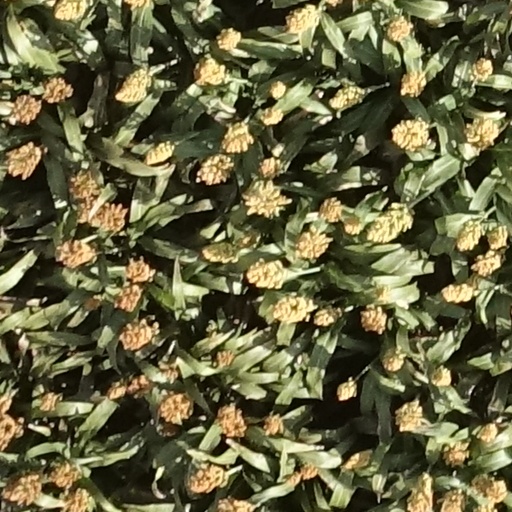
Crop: sorghum